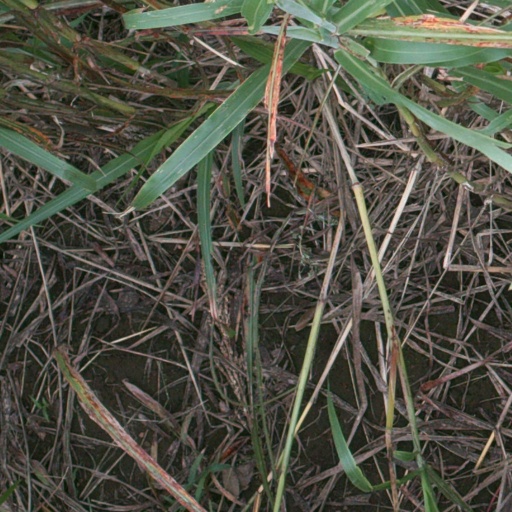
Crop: sorghum